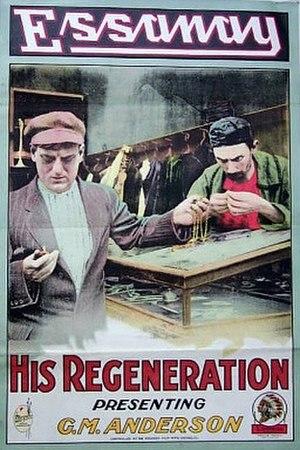
His Regeneration est un film muet américain écrit, réalisé, produit et interprété par Gilbert M. Anderson et sorti en 1915.